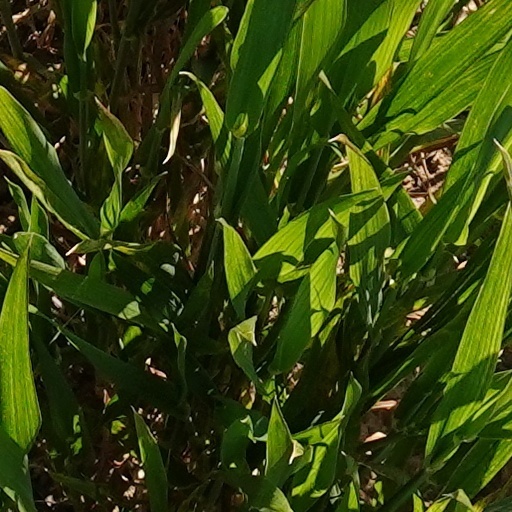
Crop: wheat